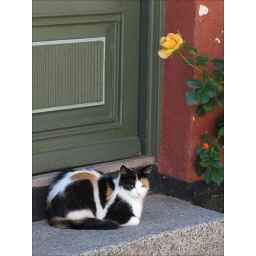
Tortie & white cat in Ribe enjoying the sun